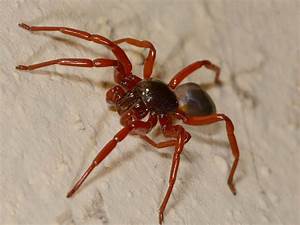
Label: spider